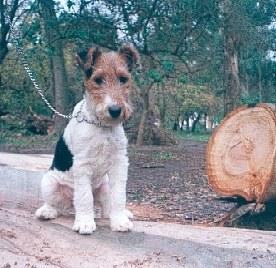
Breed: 226-n000057-wire_haired_fox_terrier